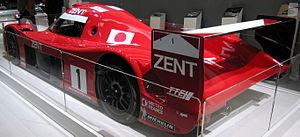
La Toyota GT-One, aussi appelée Toyota TS020 au Japon, est un sport-prototype de compétition. Développée pour disputer les 24 Heures du Mans en 1998 et en 1999, la GT-One s'y fit remarquer par ses performances mais échoua à décrocher la victoire finale.
La Toyota TF101 est un prototype de monoplace de Formule 1 conçue en 2001 par Jean-Claude Martens et André de Cortanze pour l'écurie japonaise Toyota F1 Team. Elle est testée par l'Écossais Allan McNish et le Finlandais Mika Salo en vue de préparer la venue du constructeur nippon lors du championnat du monde de Formule 1 2002. La TF101, d'abord nommée AM01 en interne, est propulsée par un moteur V10 Toyota et équipée de pneumatiques Michelin.